Sir John Monson, 2nd Baronet

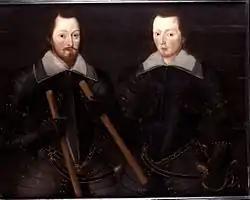
Sir John Monson (right) and his father Sir Thomas

Sir John Monson, 2nd Baronet (1599 – December 1683) was an English landowner and politician who sat in the House of Commons in 1625 and 1626.